David Meyler

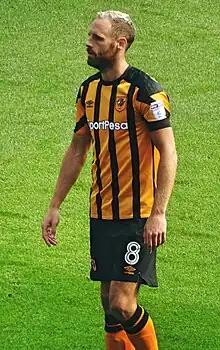
Meyler playing for Hull City in 2017

David John Meyler (born 29 May 1989) is an Irish former professional footballer who played as a central midfielder.